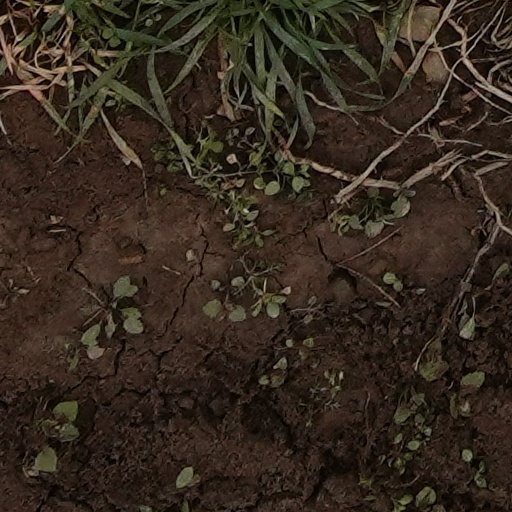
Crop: wheat